Tourism in Israel

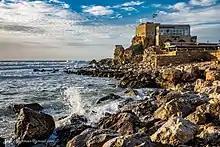
Caesarea

The Golan Heights were captured by Israel from Syria in the 1967 Six-Day War and are recognized by the international community as Syrian territory held by Israel under military occupation. However, in 2019 the United States recognized Israeli sovereignty of the area. In an act ruled null and void by the United Nations Security Council, Israel applied civilian law to the territory in 1981.